David Ospina

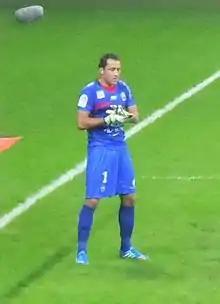
David Ospina playing for Nice in 2013

In 2009–10, Ospina became the undisputed first-choice goalkeeper, playing 37 out of 38 Ligue 1 matches and achieving 10 clean sheets.